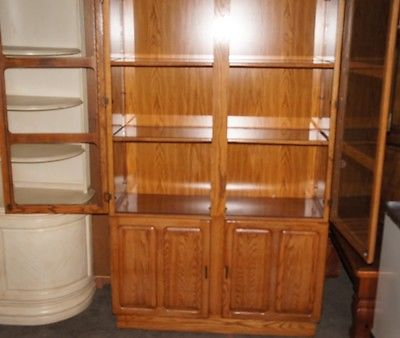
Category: cabinet